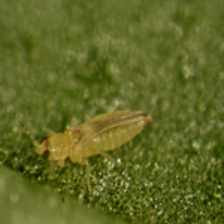
Label: thrips_disease